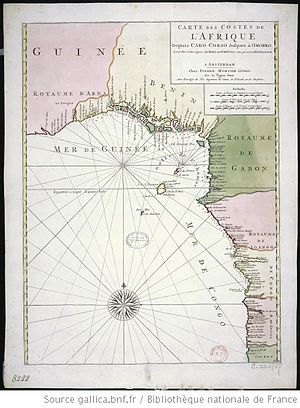
São Tomé og Príncipe / Historie / Første kolonisering / Sukkerplantager og slavehandel
Kort over Afrika og Guineabugten fra 1600-tallet.
São Tomé og Príncipe, officielt den Demokratiske Republik São Tomé og Príncipe, er en østat i Atlanterhavet ud for Gabon. Østaten var portugisisk koloni fra 1522-1975.